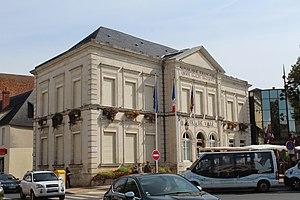
Hôtel de ville de Cosne-Cours-sur-Loire
Cosne-Cours-sur-Loire est une commune française située dans le département de la Nièvre, en région Bourgogne-Franche-Comté. La commune est communément appelée Cosne-sur-Loire ou Cosne.